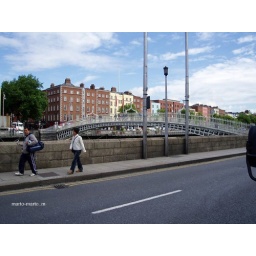
in olden times ,people were charged a fee of a half penny(old English/Iish curency to cross over the river lifey